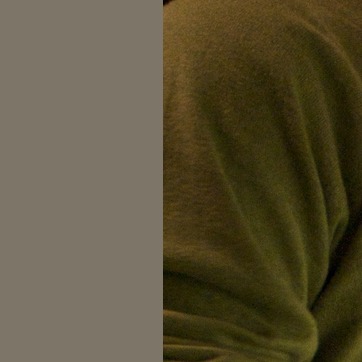
Material: fabric